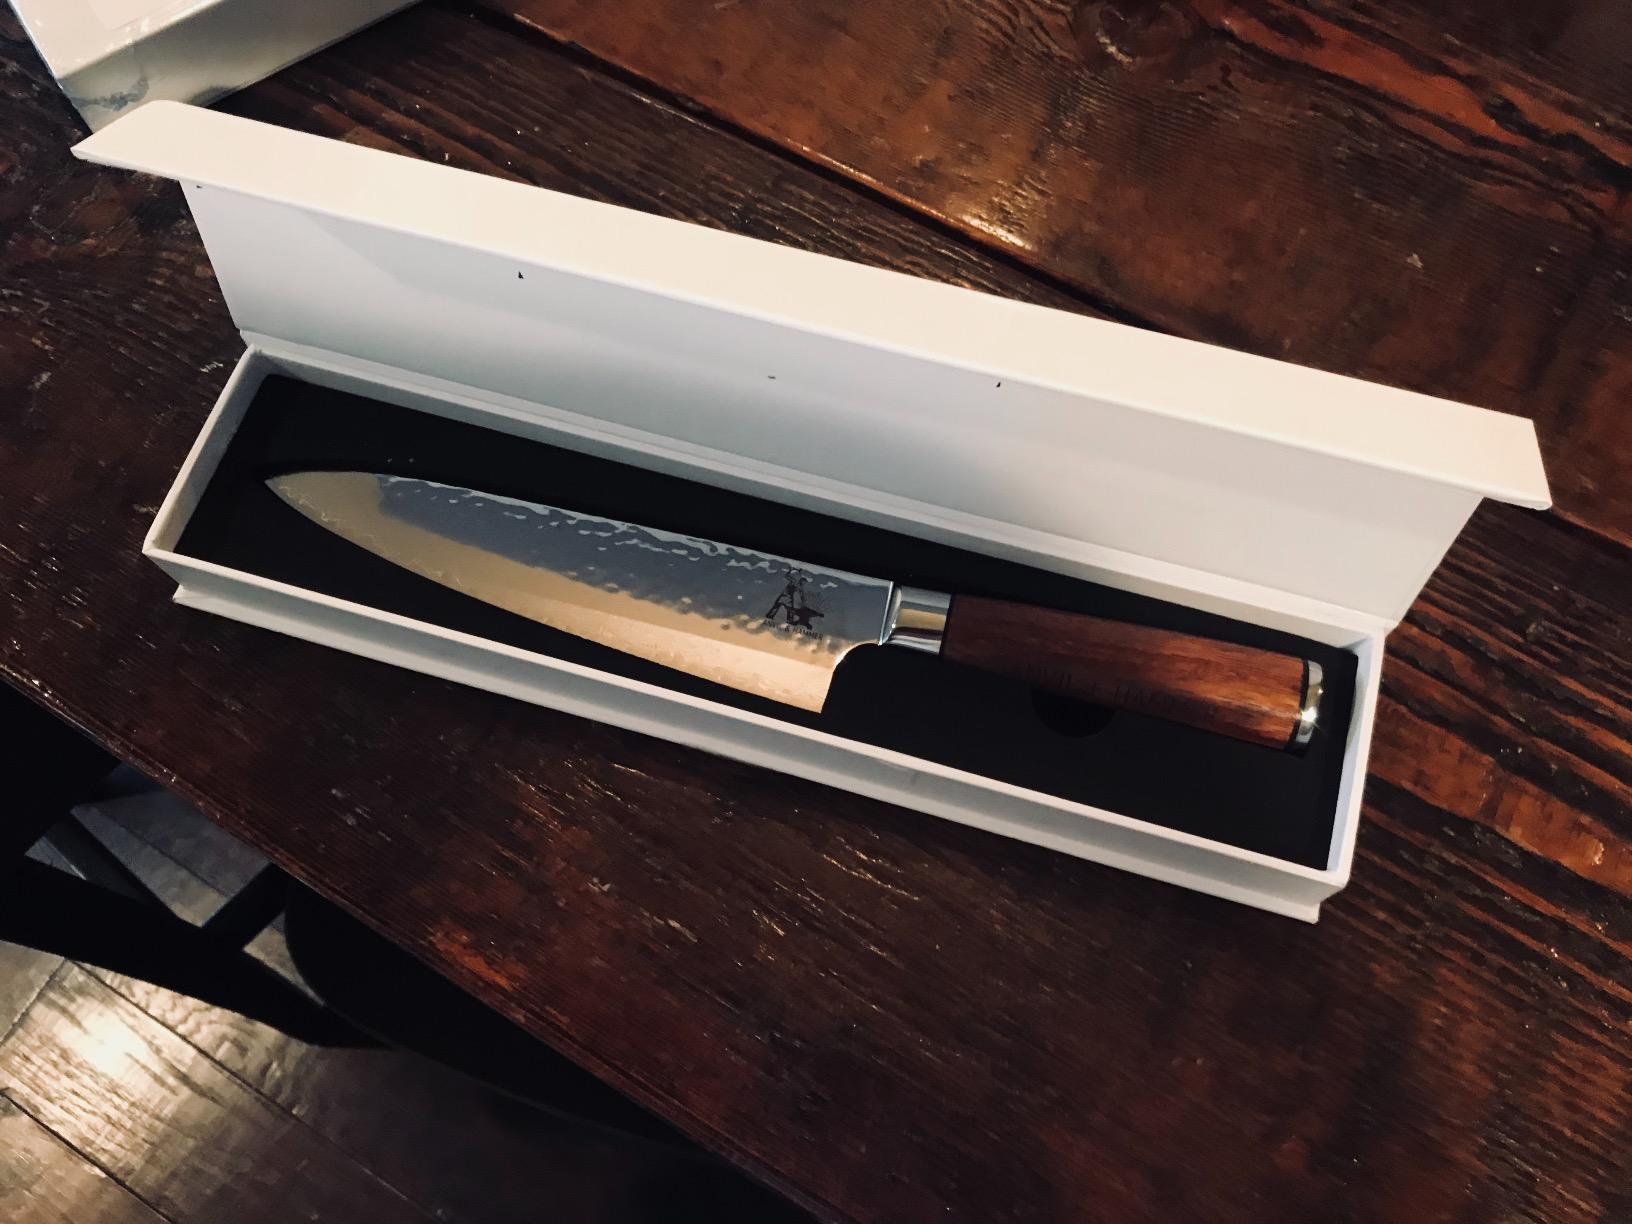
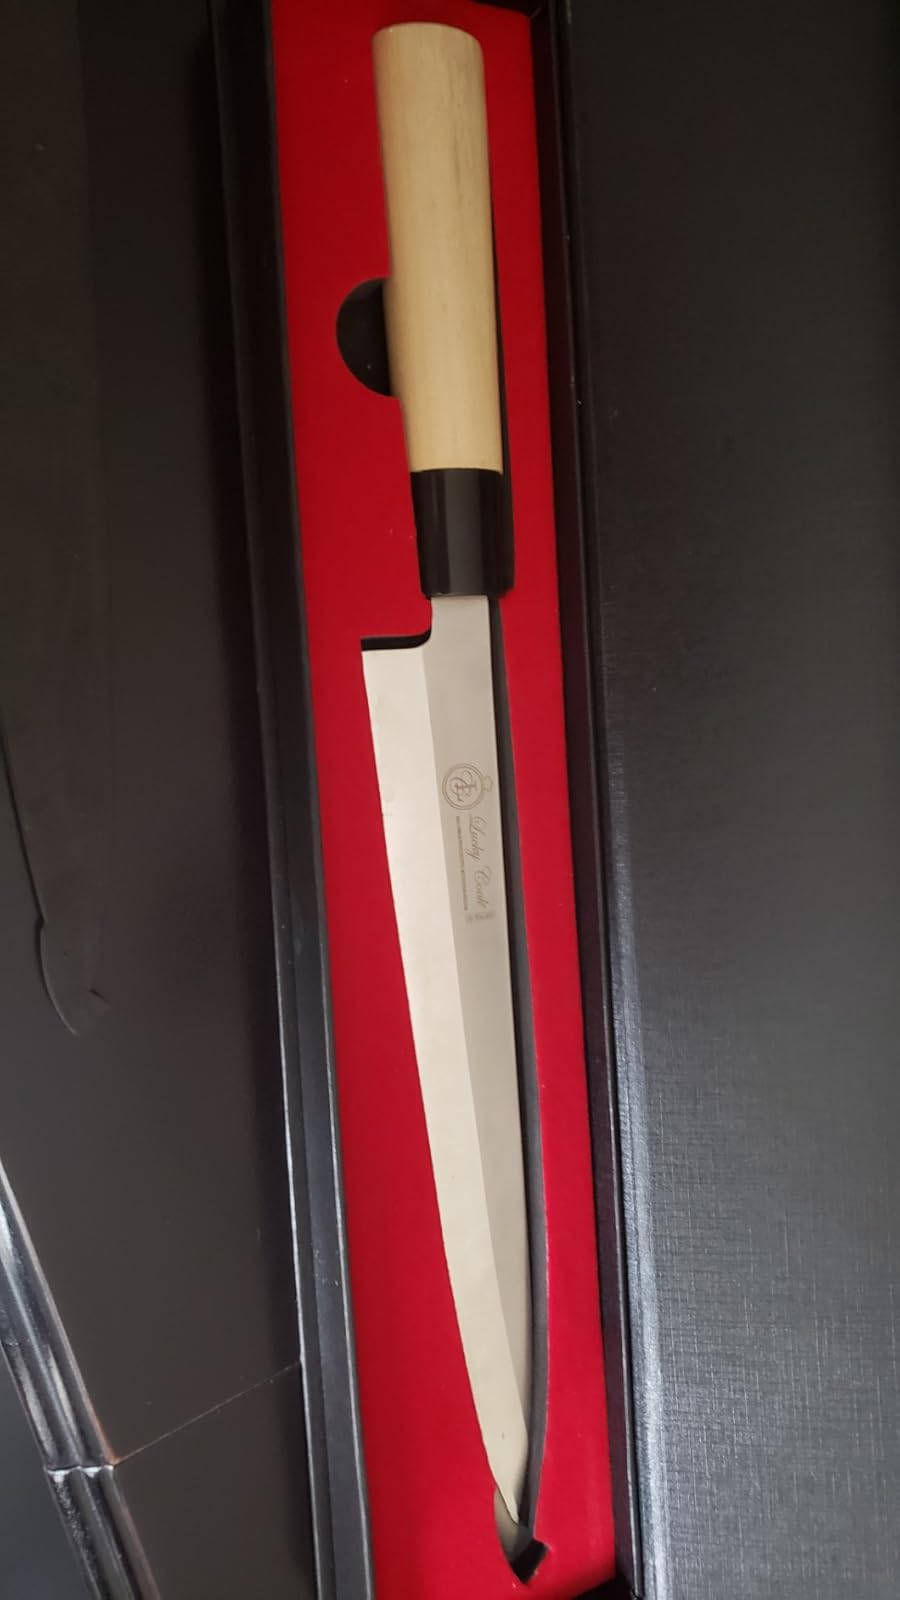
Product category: items_knife
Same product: no